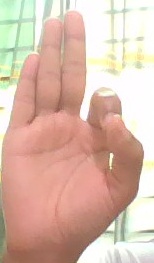
ASL sign: F